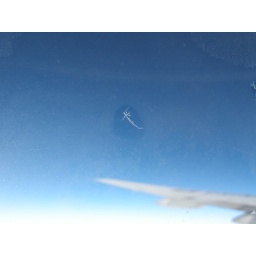
flying in the sky